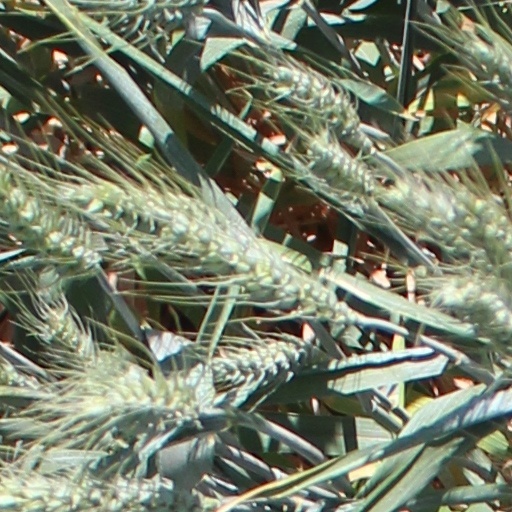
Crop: wheat